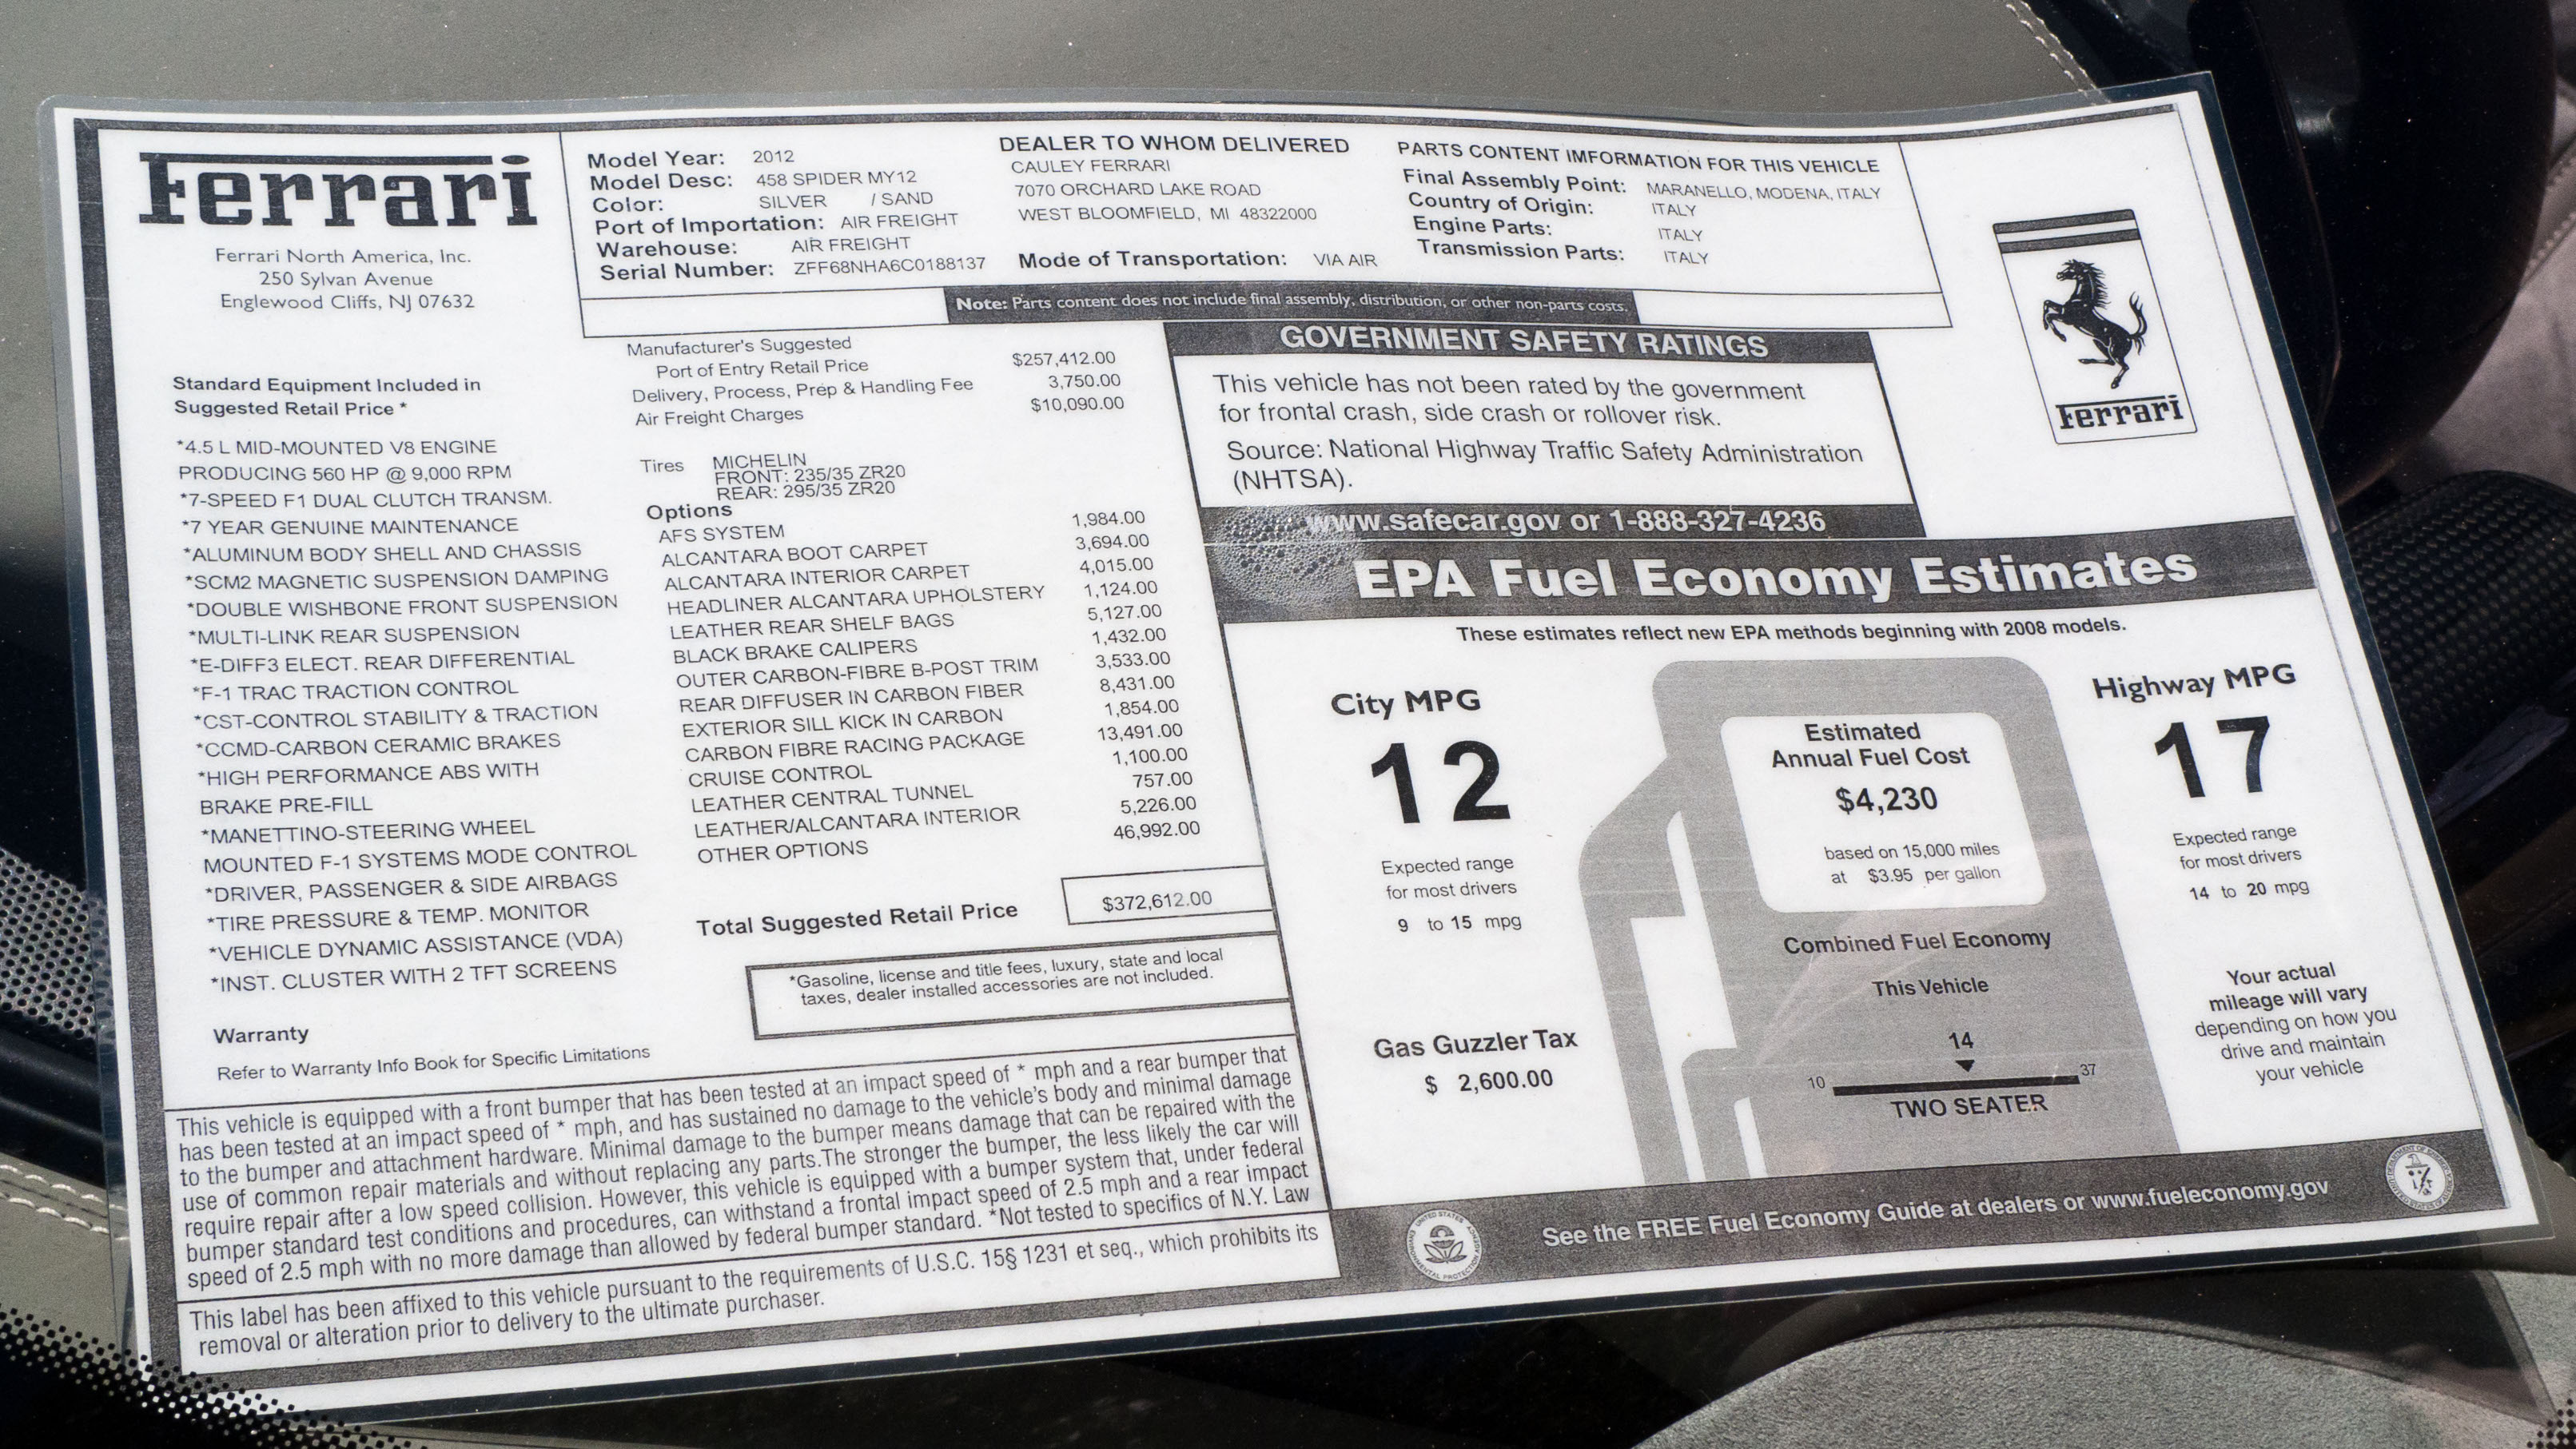
car, newspaper, show, sticker, cruise, 2012, dream, classic, woodward, ferrari, 458, monroney, document, multimedia